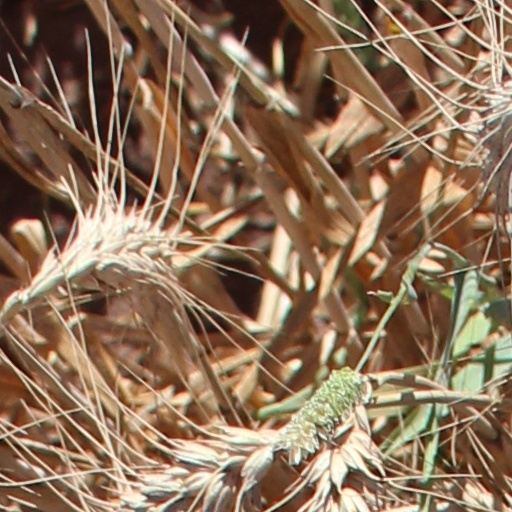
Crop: wheat